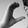
ASL letter: C